Jaganmohini (1978 film)

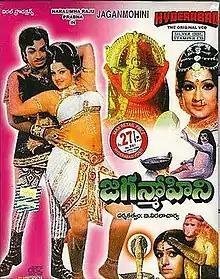

Jaganmohini is a 1978 Telugu-language drama film produced and directed by B. Vittalacharya. The movie was a remake of the 1951 Kannada movie "Jaganmohini". The film stars Narasimha Raju, Prabha and Jayamalini. The film was dubbed in Tamil. "Jaganmohini" became a major hit and even performed better than the films of big stars. The movie had the best visual effects according to Indian standards at that time.